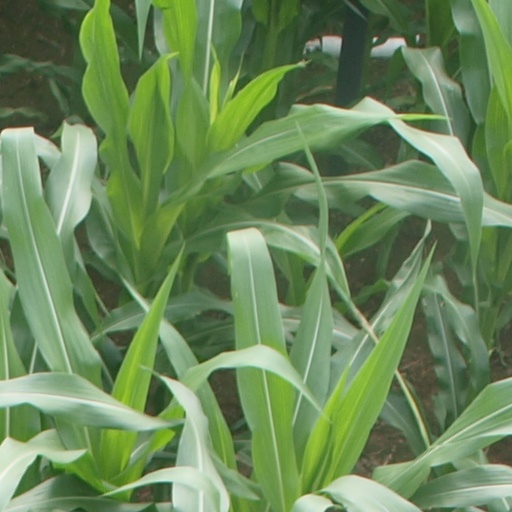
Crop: maize; corn